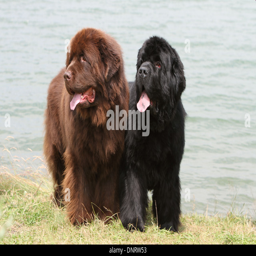
animal standing in a meadow